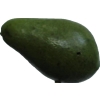
Label: green_avocado